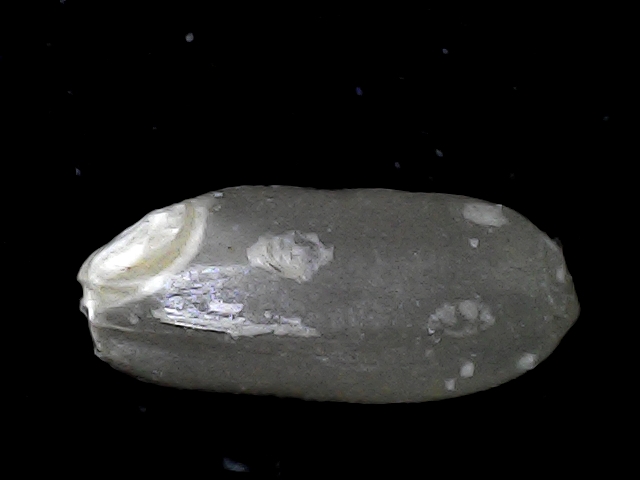
Rice variety: BD52